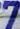
Number: 7